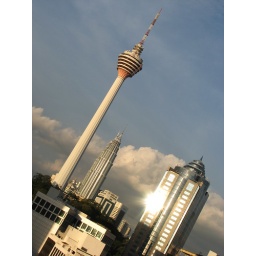
KS works in the 3rd building with the bright reflection. Taken from my old office rooftop.